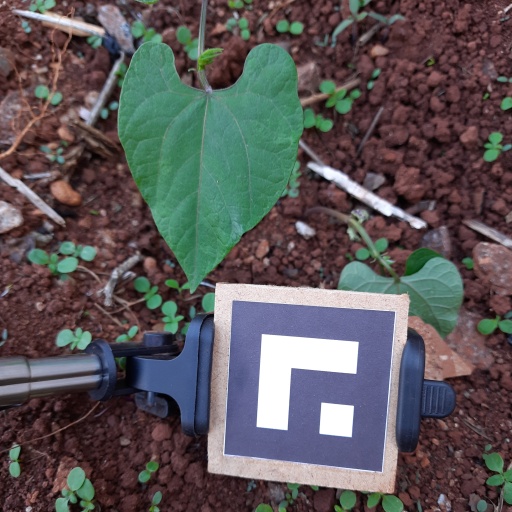
Observations: flat surface, no eating holes, under shade